Cecil Vernon Lindo

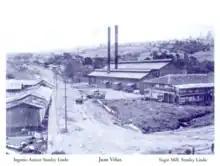
Lindo Sugar Factory at Juan Viñas

Cecil organised the Lindo brothers in 1891, starting with the purchase of a commissary at Matina from Minor Cooper Keith.